China

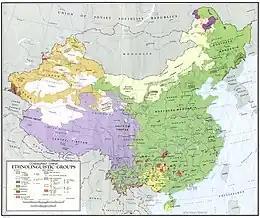
Ethnolinguistic map of China in 1967

China received 65.7 million international visitors in 2019, and in 2018 was the fourth-most-visited country in the world. It also experiences an enormous volume of domestic tourism; Chinese tourists made an estimated 6 billion travels within the country in 2019. China hosts the world's second-largest number of World Heritage Sites (60) after Italy, and is one of the most popular tourist destinations (first in the Asia-Pacific).